The X-Files

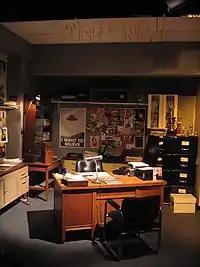
The set for Mulder's office

"The X-Files" directly inspired other TV series, including "Strange World", "The Burning Zone", "Special Unit 2", "Mysterious Ways", "Lost", "Dark Skies", "The Visitor", "Fringe", "Warehouse 13", "Supernatural", and "Gravity Falls", with key aspects carried over to more standard crime dramas, such as "Eleventh Hour" and "Bones". The influence can be seen on other levels: television series such as "Lost" developed their own complex mythologies. In terms of characterization, the role of Dana Scully was seen as innovative, changing "how women [on television] were not just perceived but behaved" and perhaps influencing the portrayal of other "strong women" investigators. Russell T Davies said "The X-Files" had been an inspiration on his series "Torchwood", describing it as "dark, wild and sexy... "The X-Files" meets "This Life"". Other shows have been influenced by the tone and mood of "The X-Files". For example, "Buffy the Vampire Slayer" drew from the mood and coloring of "The X-Files", as well as from its occasional blend of horror and humor; creator Joss Whedon described his show as "a cross between "The X-Files" and "My So-Called Life"".